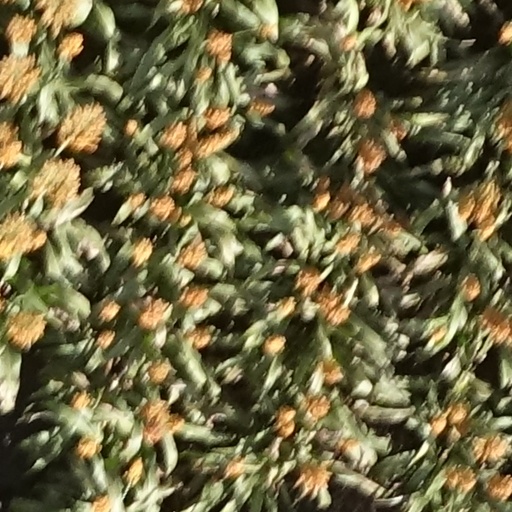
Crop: sorghum